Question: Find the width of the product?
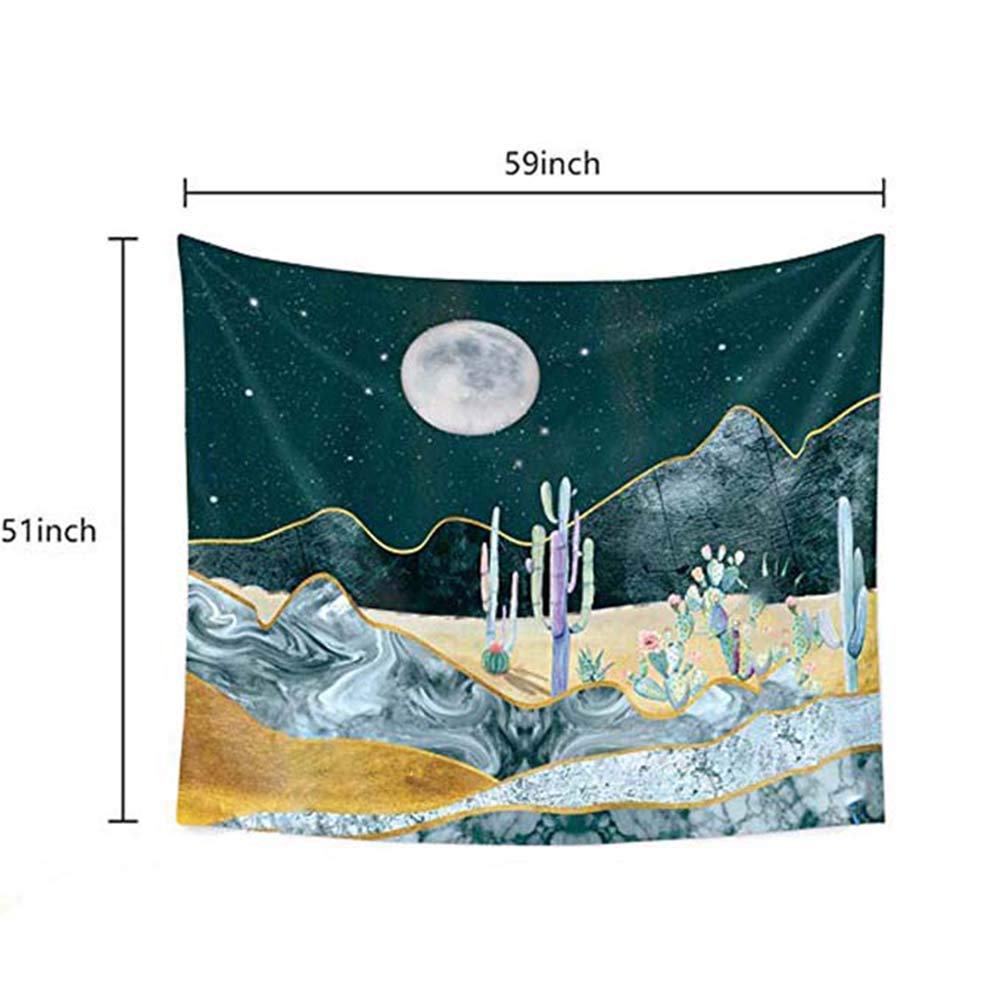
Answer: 51.0 inch